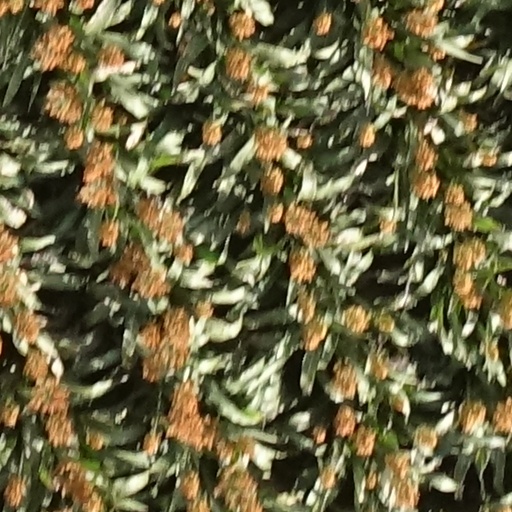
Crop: sorghum